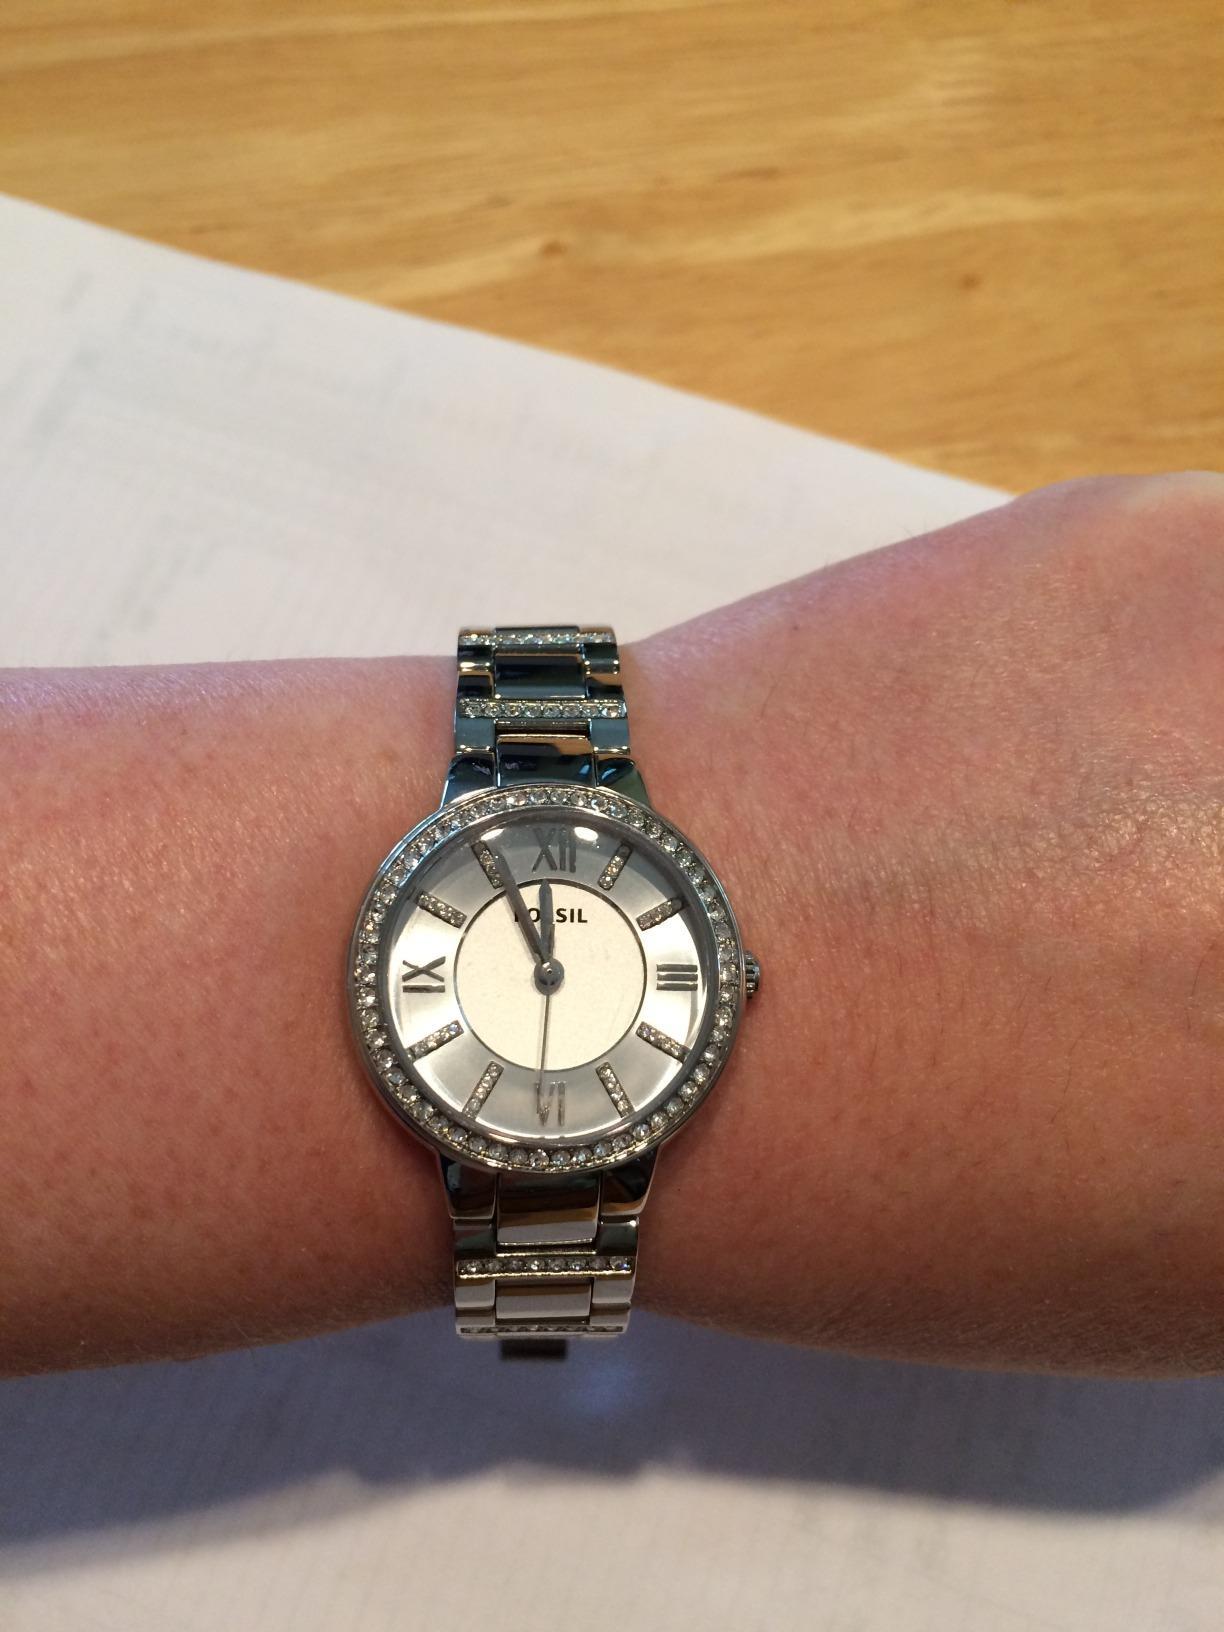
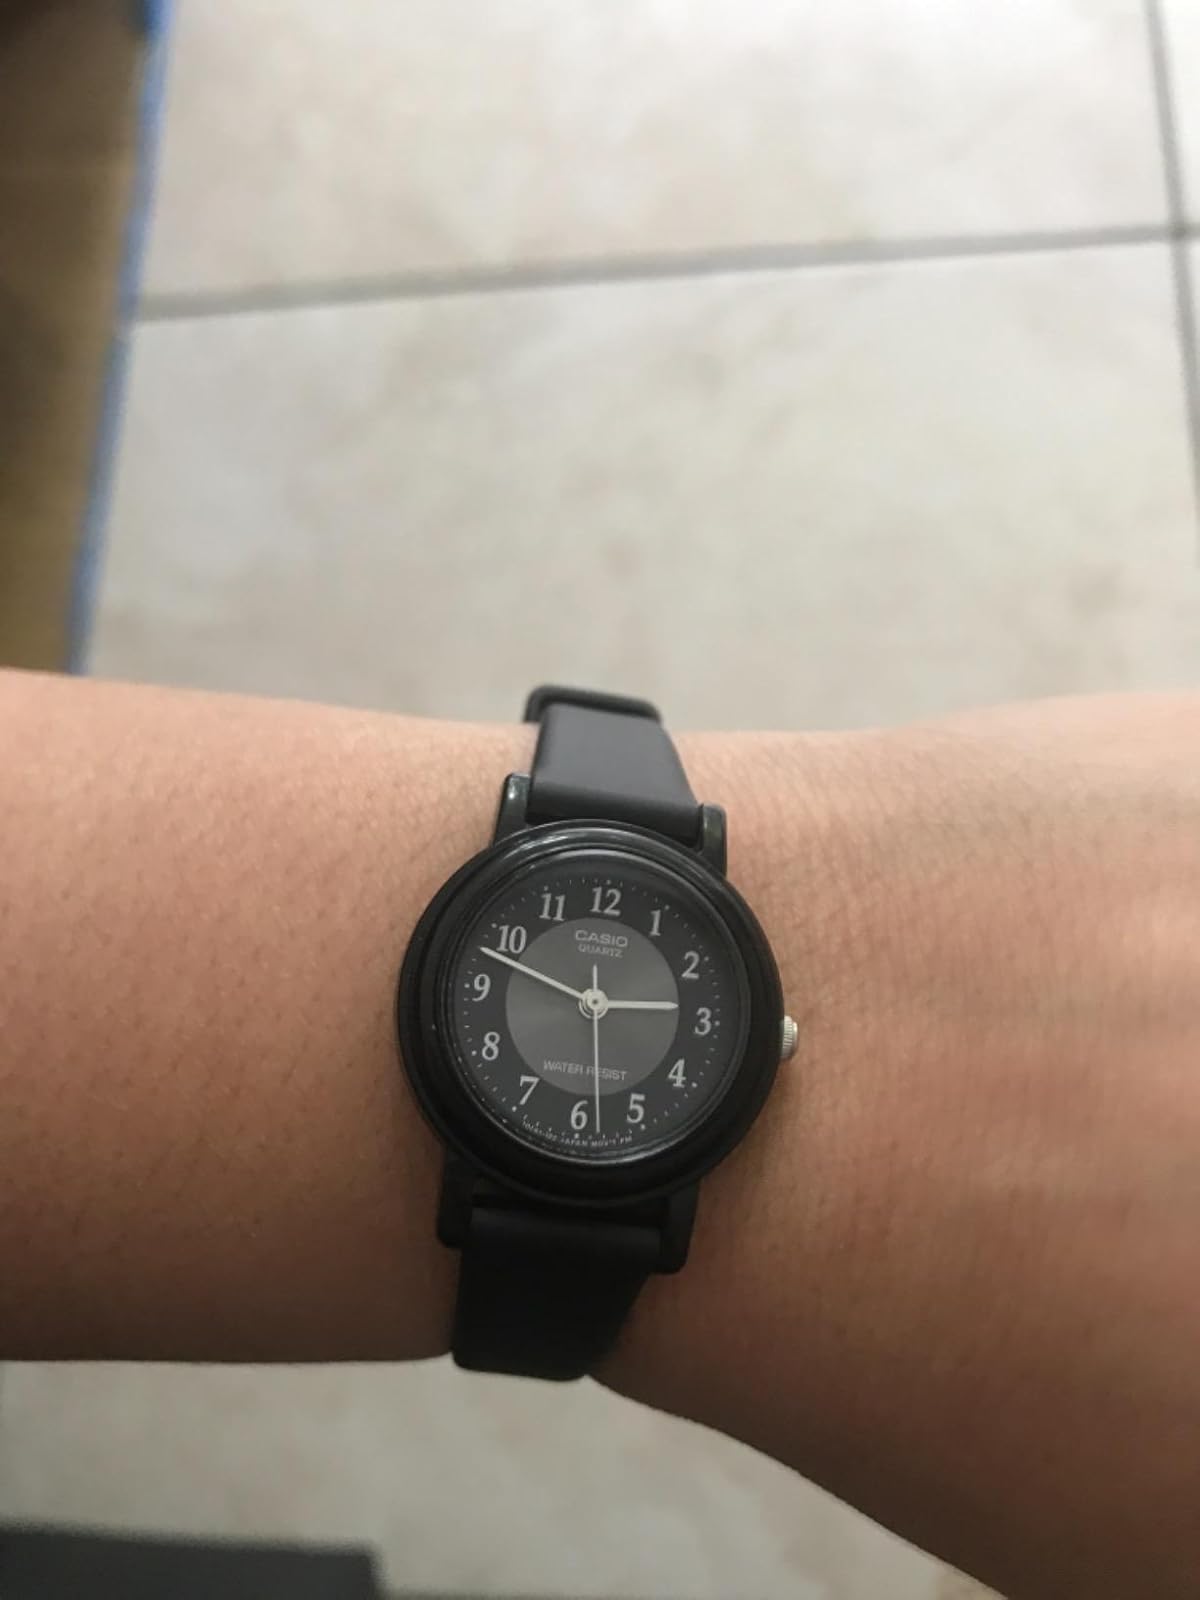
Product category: accessories_watch
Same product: no